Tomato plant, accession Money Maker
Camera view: tilt-top (135 deg); turntable rotation: 0 degrees
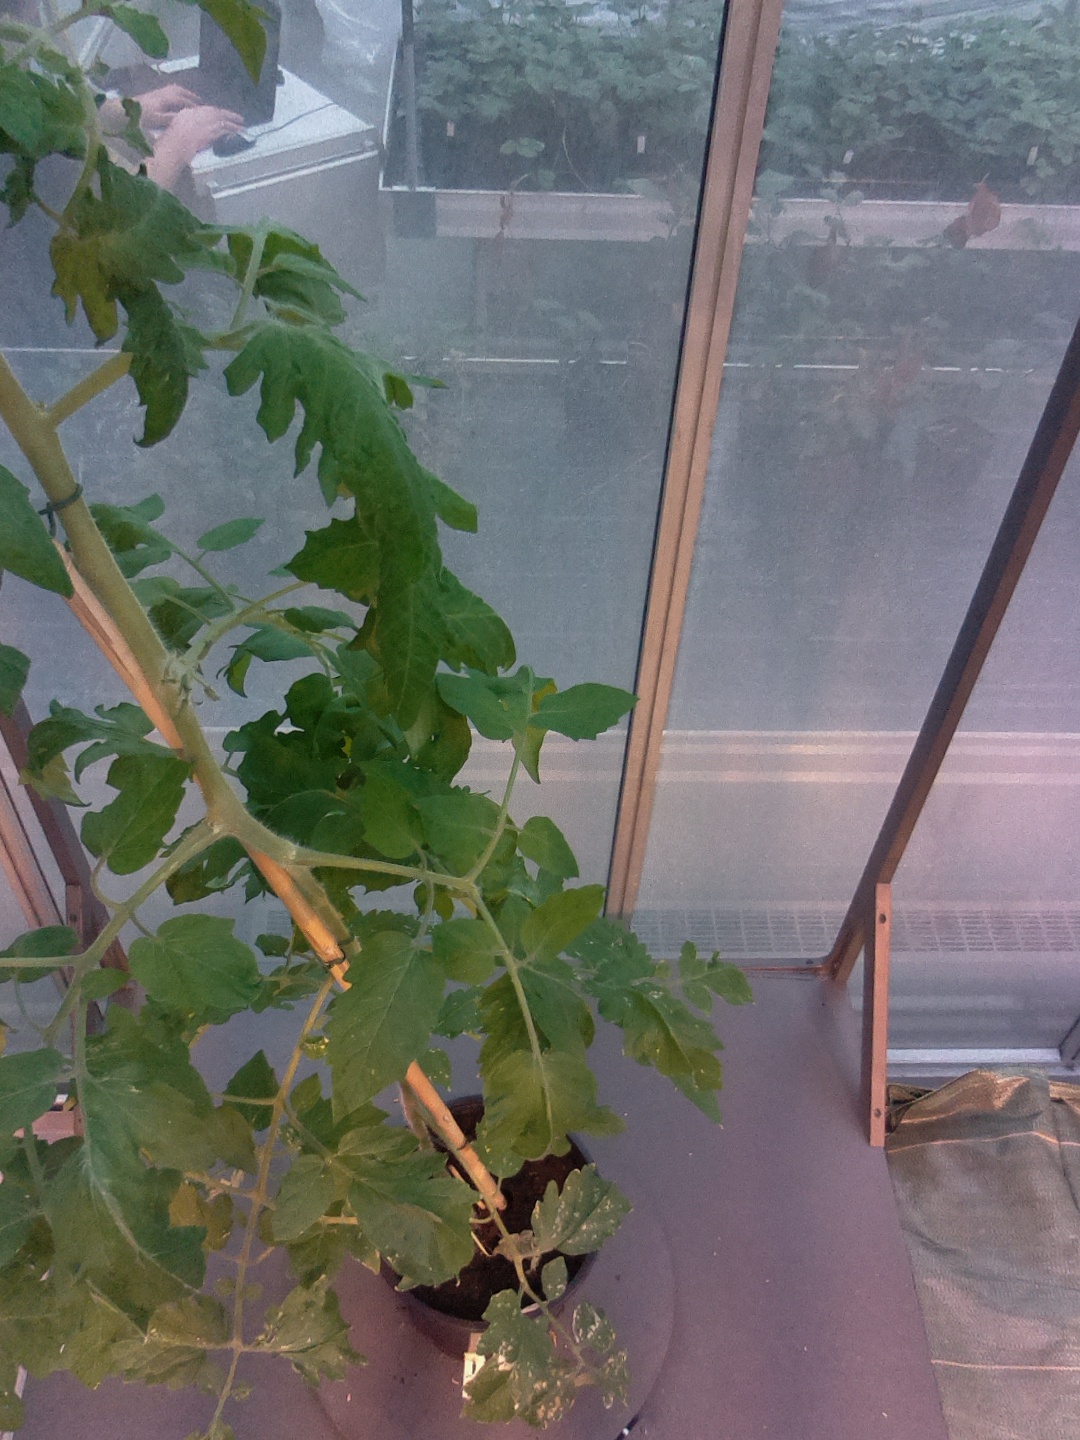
BBCH growth stage 54: 4 inflorescences visible